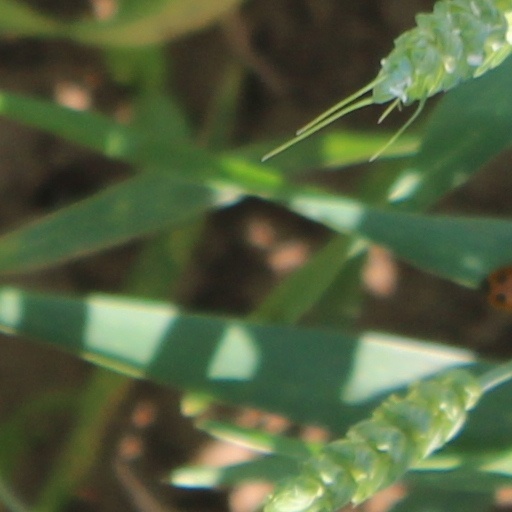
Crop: wheat